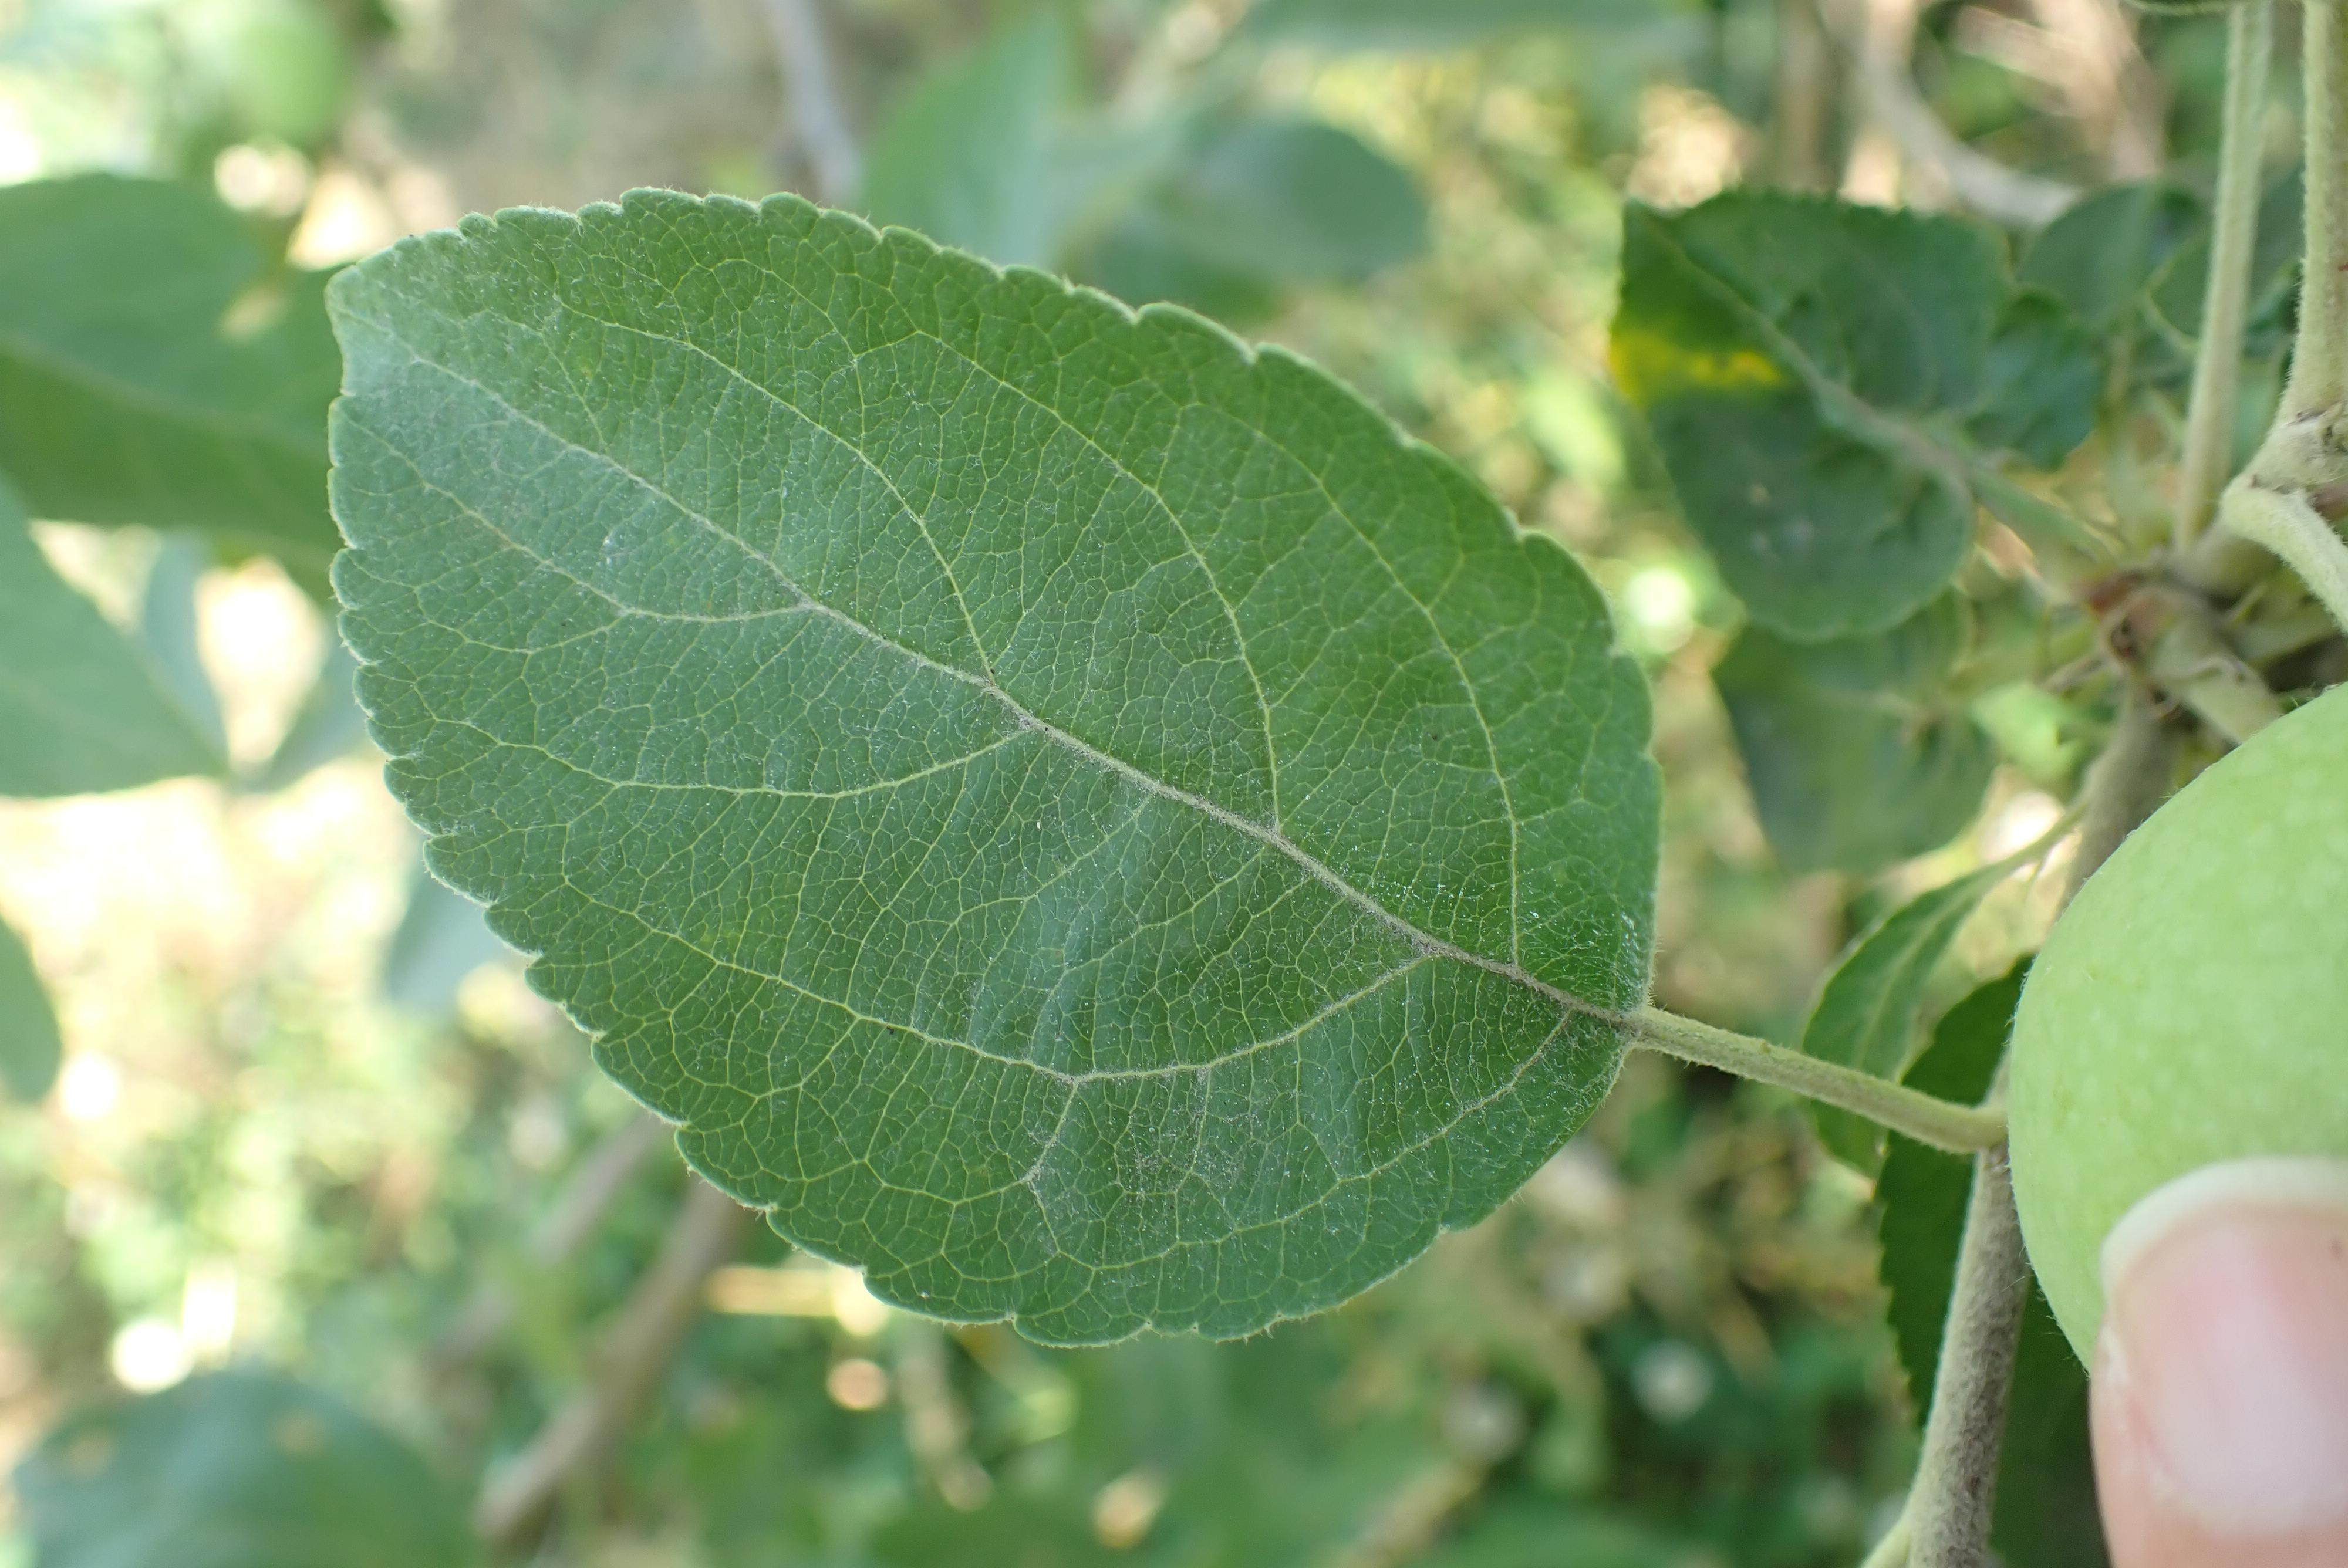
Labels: healthy